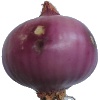
Label: Onion Red Peeled 1